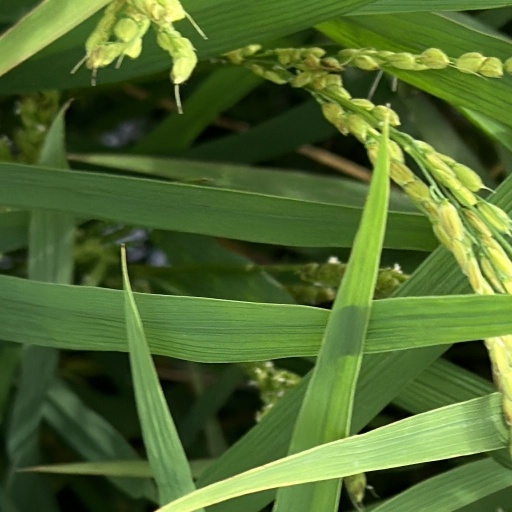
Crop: rice